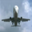
Label: airplane